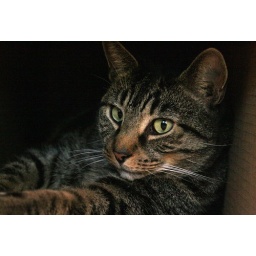
everybody loves a cat in a box